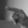
ASL letter: P